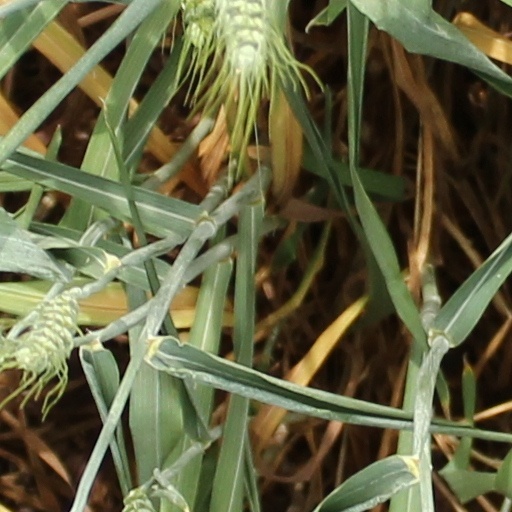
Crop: wheat